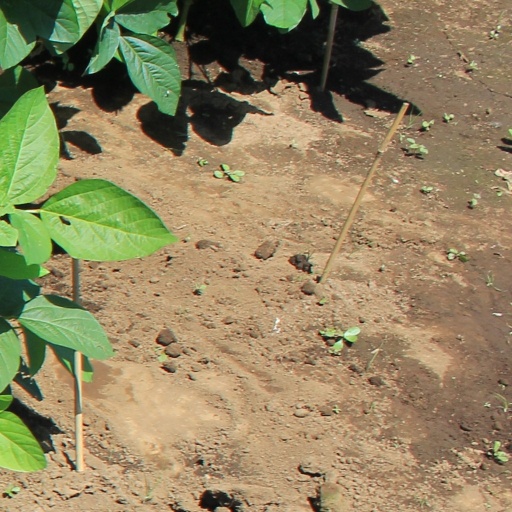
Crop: soybean